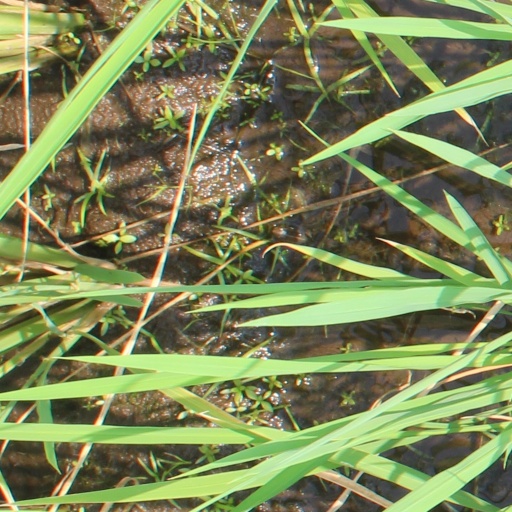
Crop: rice